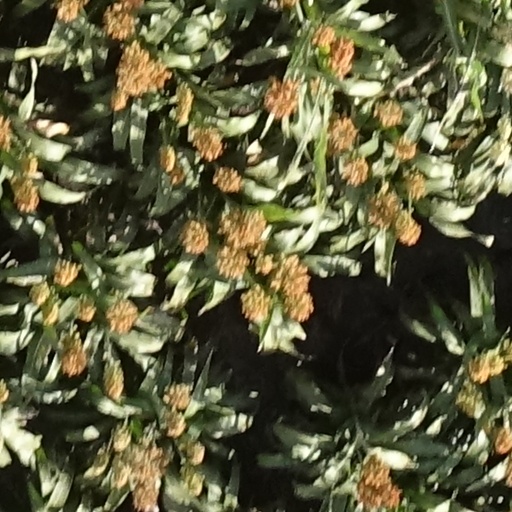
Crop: sorghum